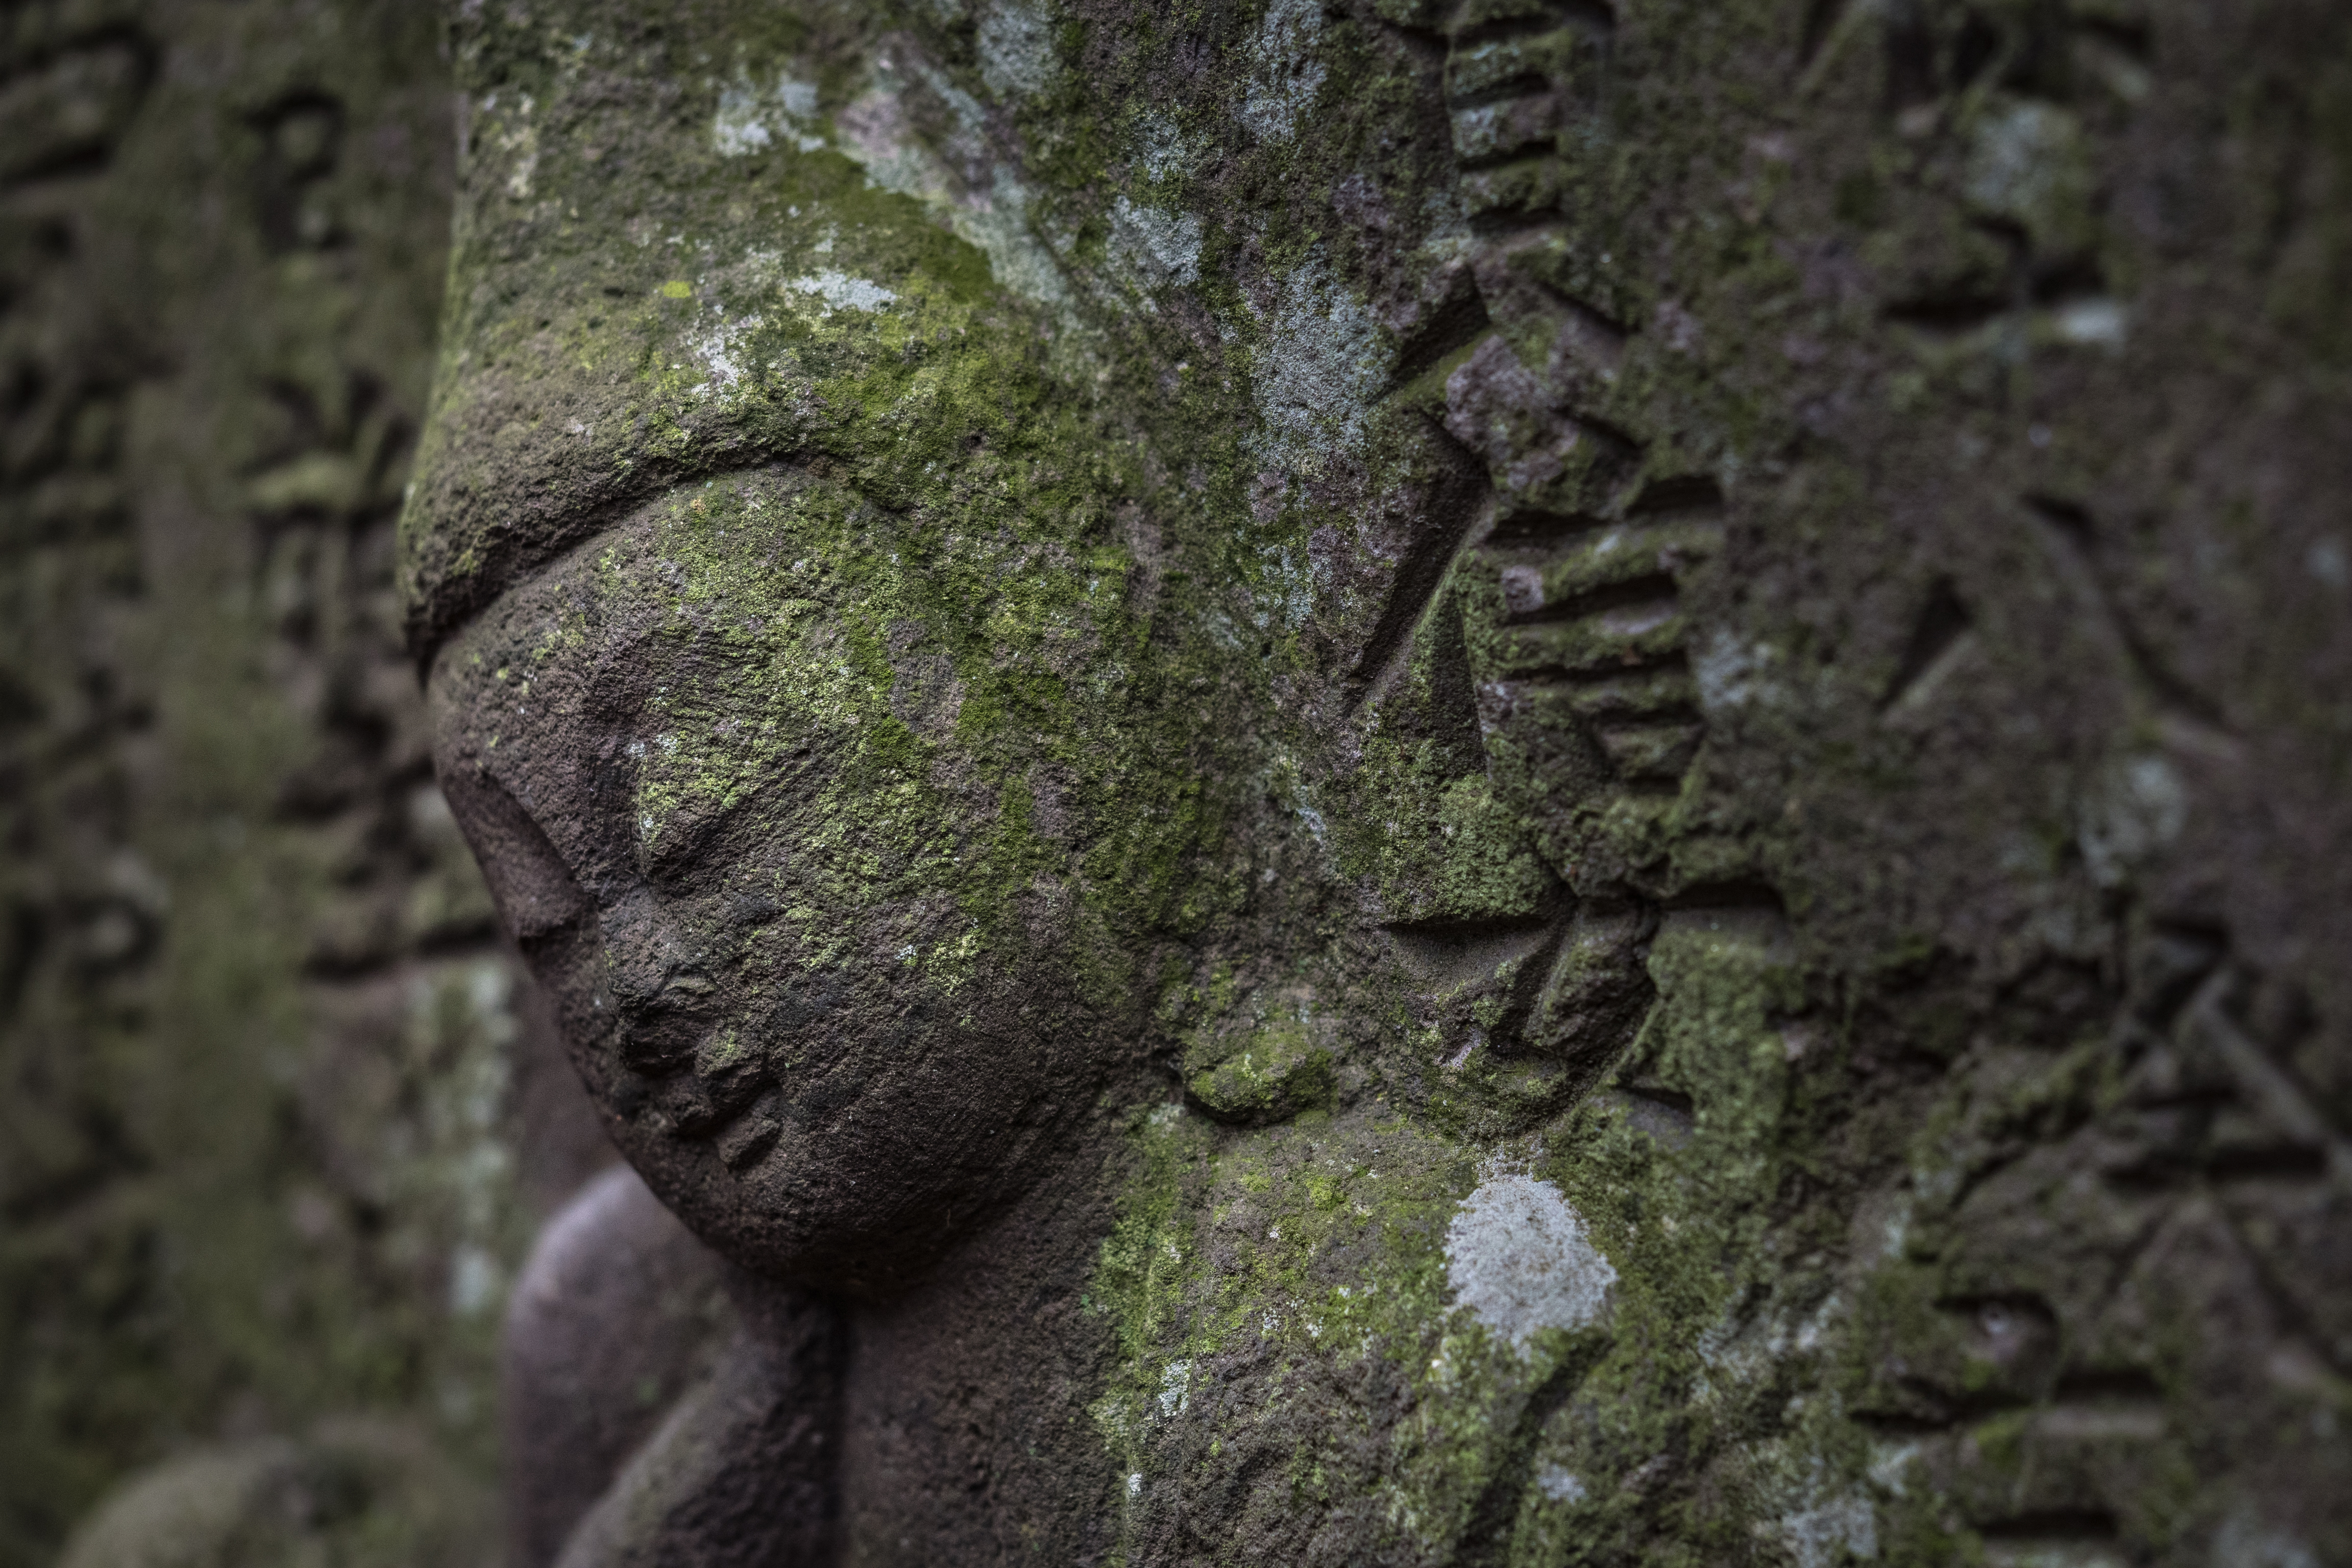
tree, nature, forest, rock, plant, leaf, trunk, stone, statue, green, japan, sculpture, temple, buddha, yokohama, omdem1, gokurakujitemple, mzuikodigitaled60mmf28, stonebuddha, ancient history, woody plant